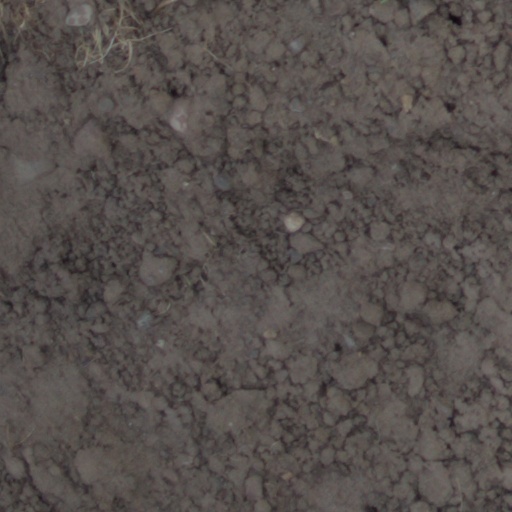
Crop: wheat